Jan Wyżykowski

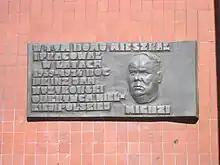
A plaque commemorating Jan Wyżykowski on a tenement house at 32 Chmielna Street in Warsaw where he lived from 1959 to 1974

At the beginning of 1951 he was transferred to the Polish Geological Institute, to the Ore Department, where he was engaged in the exploration of copper ore deposits in Lower Silesia. In the years 1951-1954, Wyżykowski conducted research in the Sudety Basin, near Kamienna Góra - Okrzeszyn, and then in the strip from Głuszyca to Słupca. There, Wyżykowski discovered local concentrations of copper ore in the bituminous shale of the rotliegend. He summarized this research in "„The studies on the occurrence of copper in the Sudety Basin and preliminary exploration works on copper ore in the area of Nowa Ruda conducted by the Ore Deposit Department of the Geological Institute in the years 1953-1954"" and in "„The case of the occurrence of copper in the formations of the Sudety Basin”". In 1954 the Scientific Council of the Geological Institute awarded him the title of Assistant Professor.